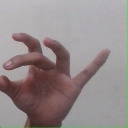
अक्षर: ओ